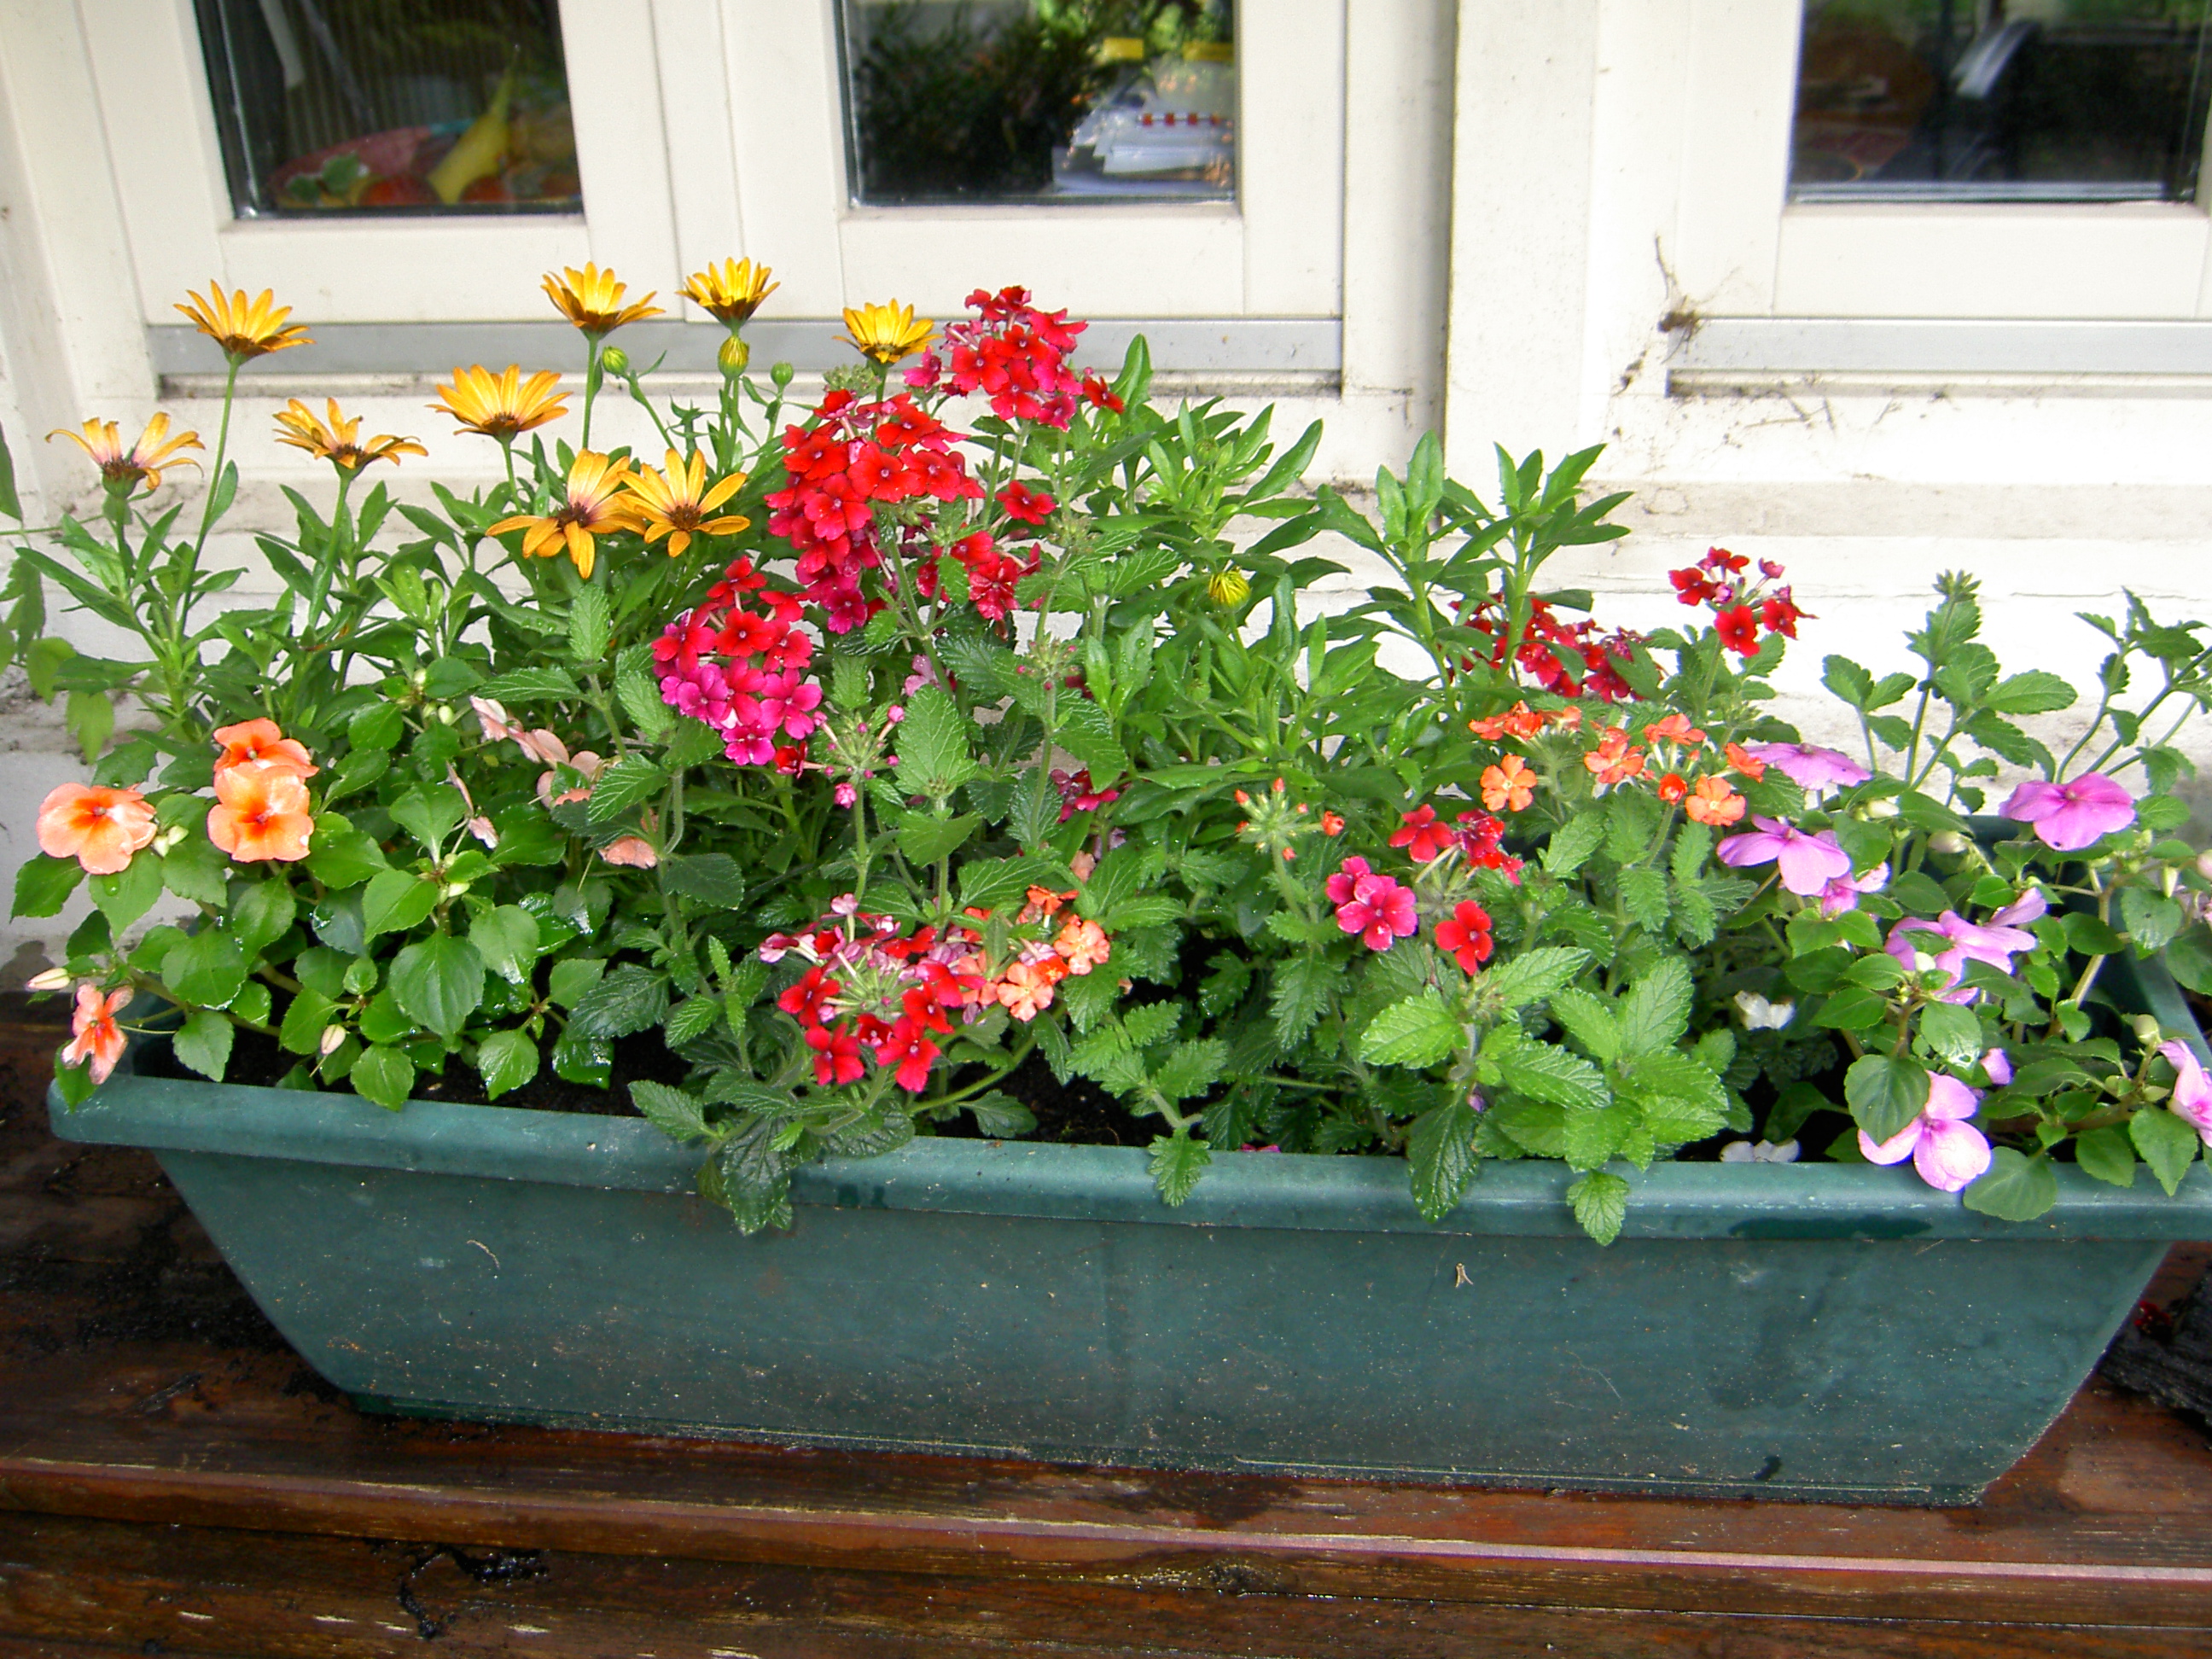
colors, flowers, flower, flowering plant, flowerpot, plant, houseplant, botany, annual plant, garden, impatiens, window, shrub, floristry, vehicle, busy lizzie, geranium, perennial plant